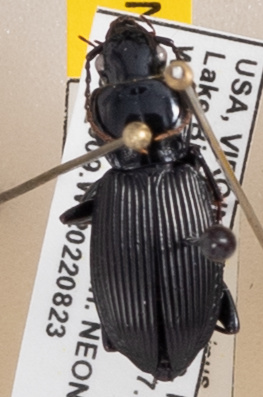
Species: Pterostichus coracinus
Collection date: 2022-08-23
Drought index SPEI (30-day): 1.13
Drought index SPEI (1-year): -0.46
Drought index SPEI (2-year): -0.39